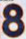
Number: 8